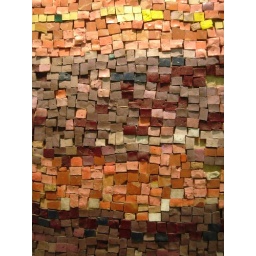
Mosaic wall in a Ginza fancy building